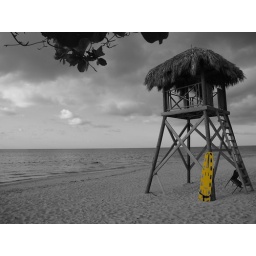
Lifeguard tower on the beach in Jamaica. No lifeguard, though. Used the G11 color accent feature to pull out the yellow.